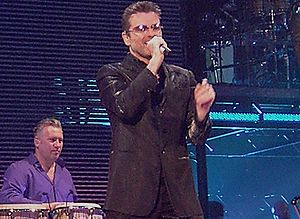
Last Christmas (film) / Soundtrack
Sange af George Michael udgør filmens soundtrack
Last Christmas er en britisk-amerikansk julefilm i genren komedie-drama fra 2019, instrueret af Paul Feig, skrevet af Emma Thompson og Bryony Kimmings. Filmens rolleliste indkluderer Emilia Clarke, Henry Golding, Michelle Yeoh og Thompson, mens danske Peter Mygind medvirker i en mindre rolle. Filmens titel bygger på sangen Last Christmas af Wham! og filmens soundtrack er udelukkende bestående af værker af George Michael, inklusiv sangen This Is How We Want You To Get High, som ikke var blevet udgivet forud for filmens premiere. Filmen fik en hovedsagelig negativ modtagelse af anmelderne.